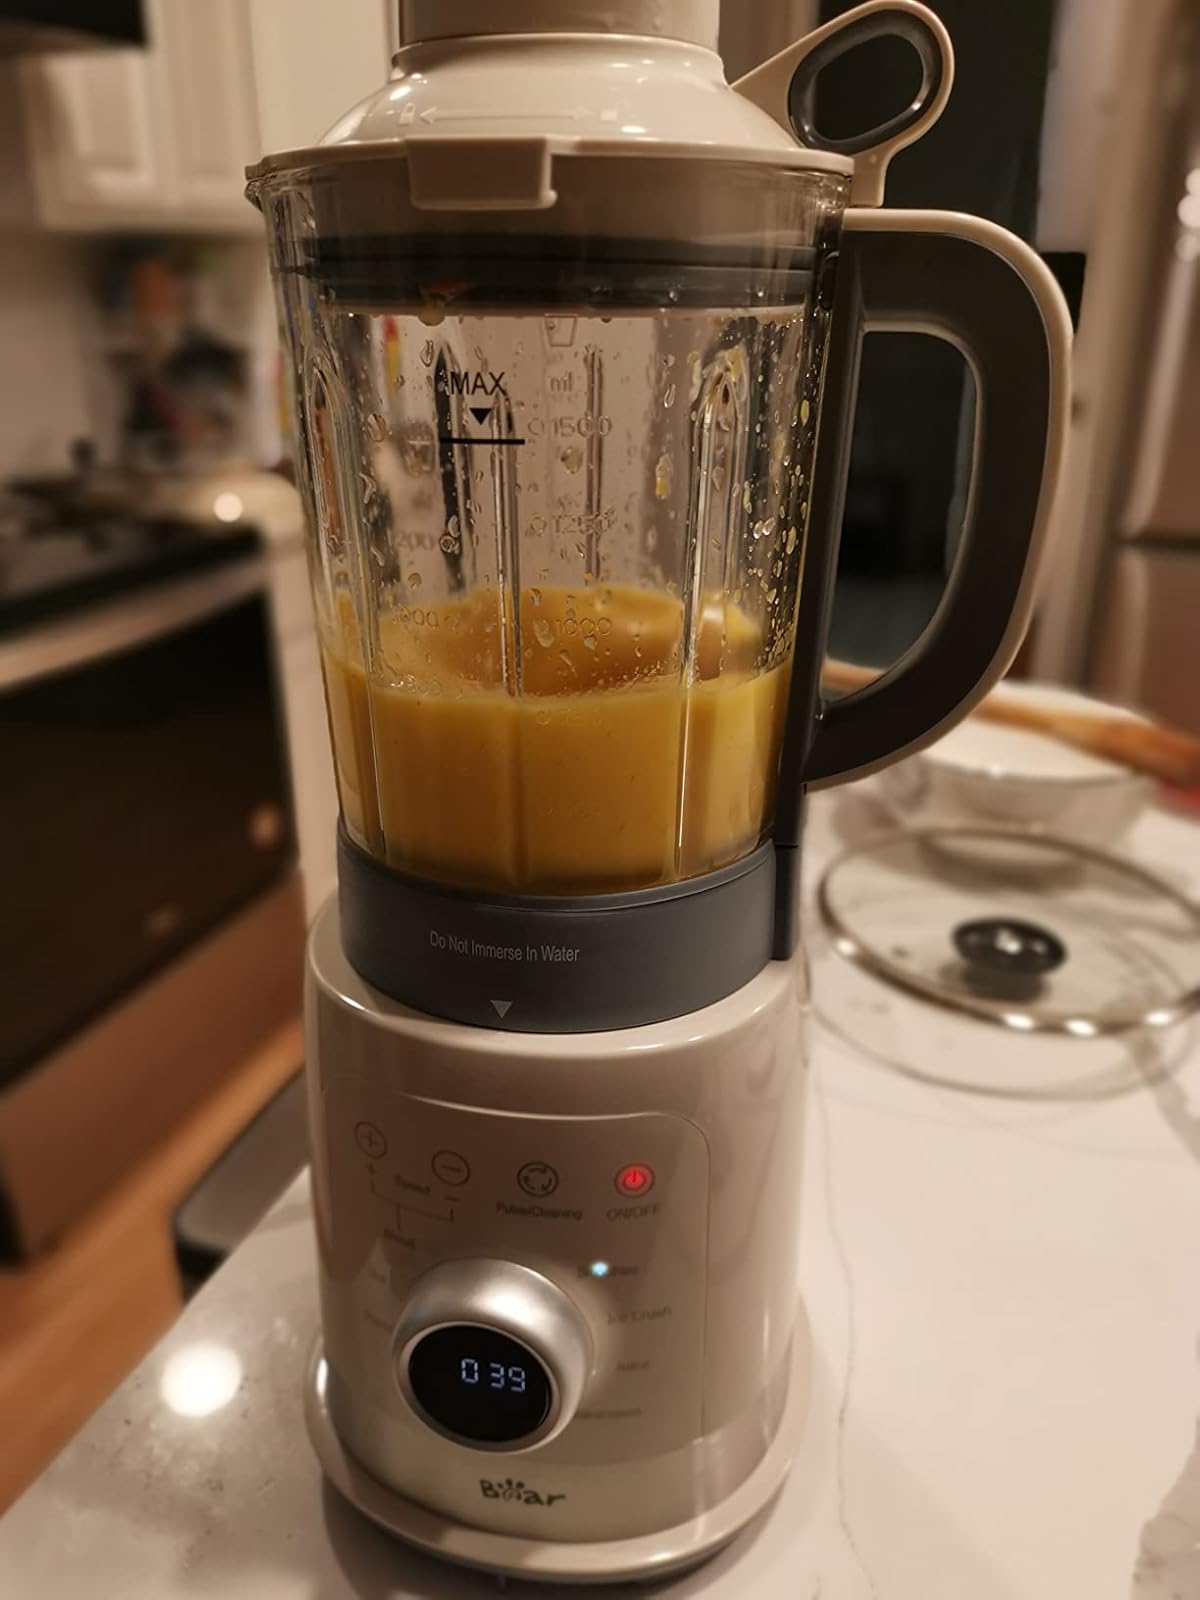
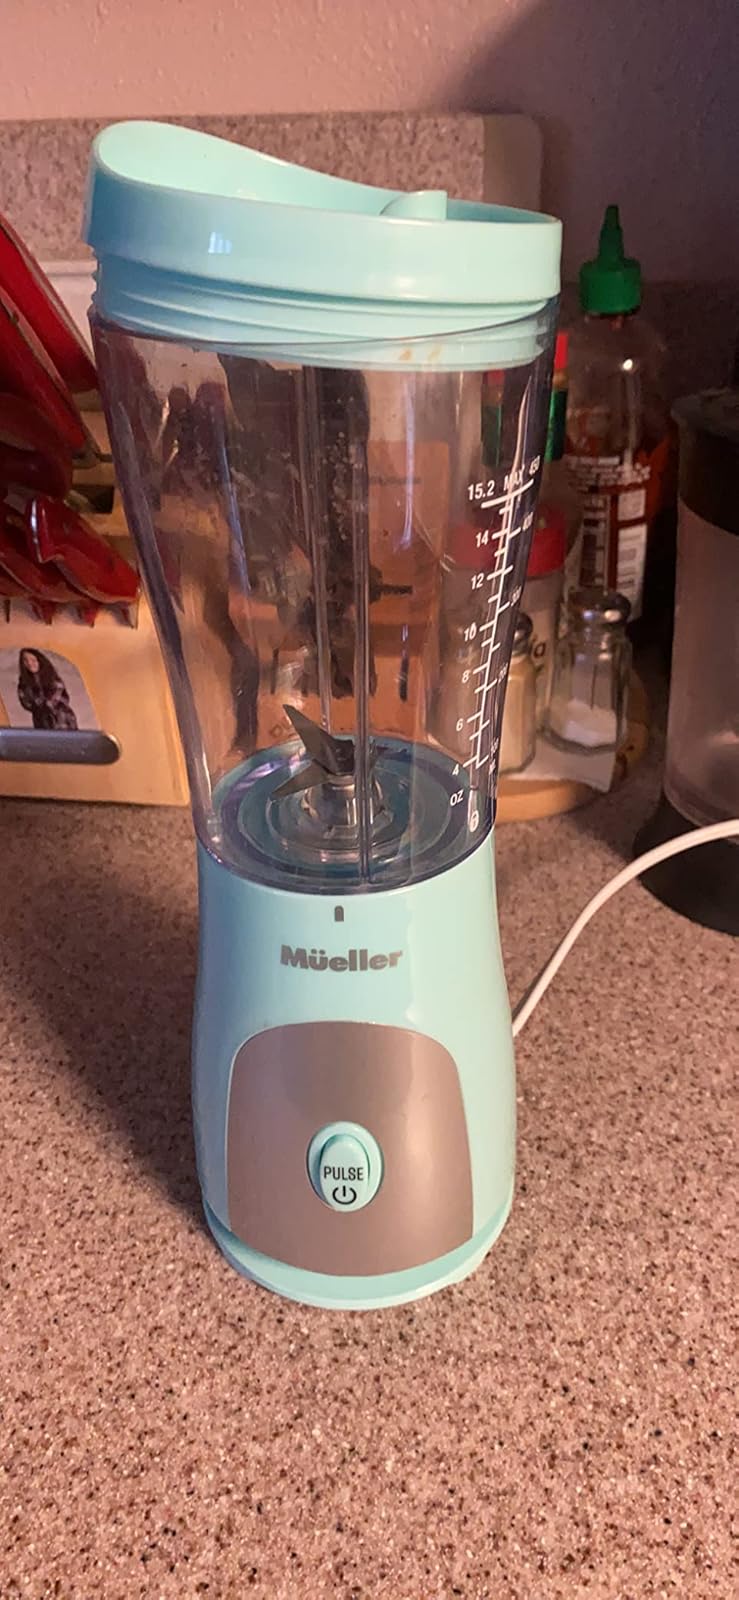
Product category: items_blender
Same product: no